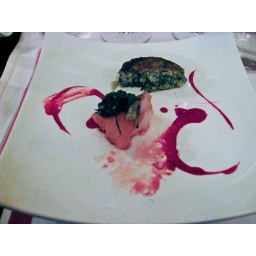
Poached pollock in red beet jus, Swiss chard cake